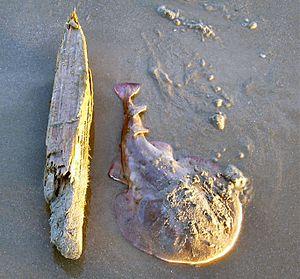
Les Narcinidae sont une famille de raies ayant une forme de torpille. Ce sont des raies électriques.